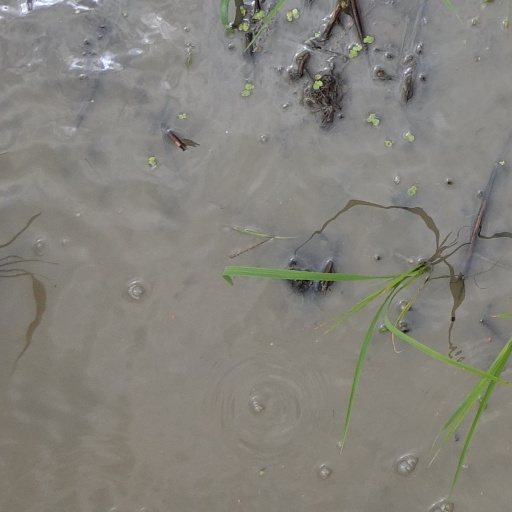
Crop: rice